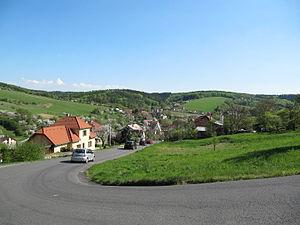
Bohuslavice u Zlína est une commune du district et de la région de Zlín, en Tchéquie. Sa population s'élevait à 776 habitants en 2018.